Robert L. Wilkins

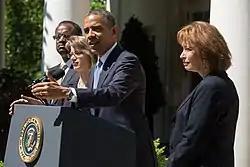
President Barack Obama delivers a statement announcing the nomination of Robert Leon Wilkins, Cornelia Pillard, and Patricia Millett

On June 4, 2013, President Obama nominated Wilkins to serve as a United States Circuit Judge on the United States Court of Appeals for the District of Columbia Circuit, to the seat vacated by Judge David B. Sentelle, who assumed senior status on February 12, 2013. On October 31, 2013, the United States Senate Committee on the Judiciary voted to report Wilkins' nomination to the floor of the United States Senate by a 10–8, party-line vote. On November 14, 2013, Senate Majority Leader Harry Reid moved to invoke cloture on Wilkins' nomination, seeking to end a filibuster of his nomination by Senate Republicans. The Senate failed to invoke cloture on November 18, 2013, by a 53–38 vote, with Orrin Hatch voting "present". Reid planned to hold a vote on Wilkins' nomination before the Senate adjourned for the year on December 20, but the vote did not take place. Cloture was subsequently invoked on January 9, 2014, by a 55–38 vote, with Orrin Hatch voting "present". He was confirmed by the United States Senate on January 13, 2014 by a 55–43 vote. His confirmation marked the first time the U.S. Court of Appeals for the D.C. Circuit had a full complement of judges in over 22 years since Clarence Thomas left the court on October 23, 1991, upon his joining the United States Supreme Court. He received his commission on January 15, 2014.